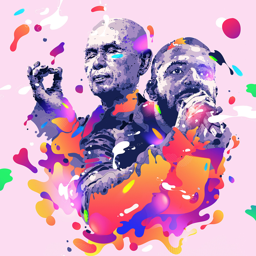
digital art selected for the #